Ayyavazhi theology

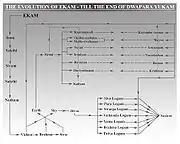
The evolution of Ekam till Dvapara Yuga

Though Ayyavazhi is mostly connected with the concept of Ekam, some followers advocate Ayyavazhi as Pantheistic, sticking to the concept of Ekan (one who appears as oneness or Ekam in Tamil) which was used to refer as God in Akilam seven. In this expression, the Akilam lays the groundwork for viewing Ayyavazhi as a pantheistic faith. In a quote in Kappu, the very first part of Akilam one, the author of Akilam says, "By keeping us inside yourself, please help us".Akilam1:12.